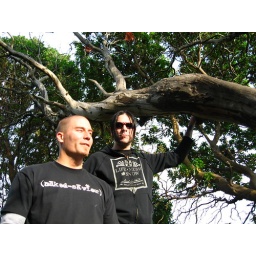
boys in a tree